Women in Iran

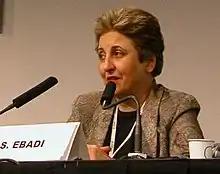
Shirin Ebadi, an Iranian woman rights activist

In 2003, Shirin Ebadi, Iran's first female judge in the Pahlavi era, won the Nobel Peace Prize for her efforts in promoting human rights.